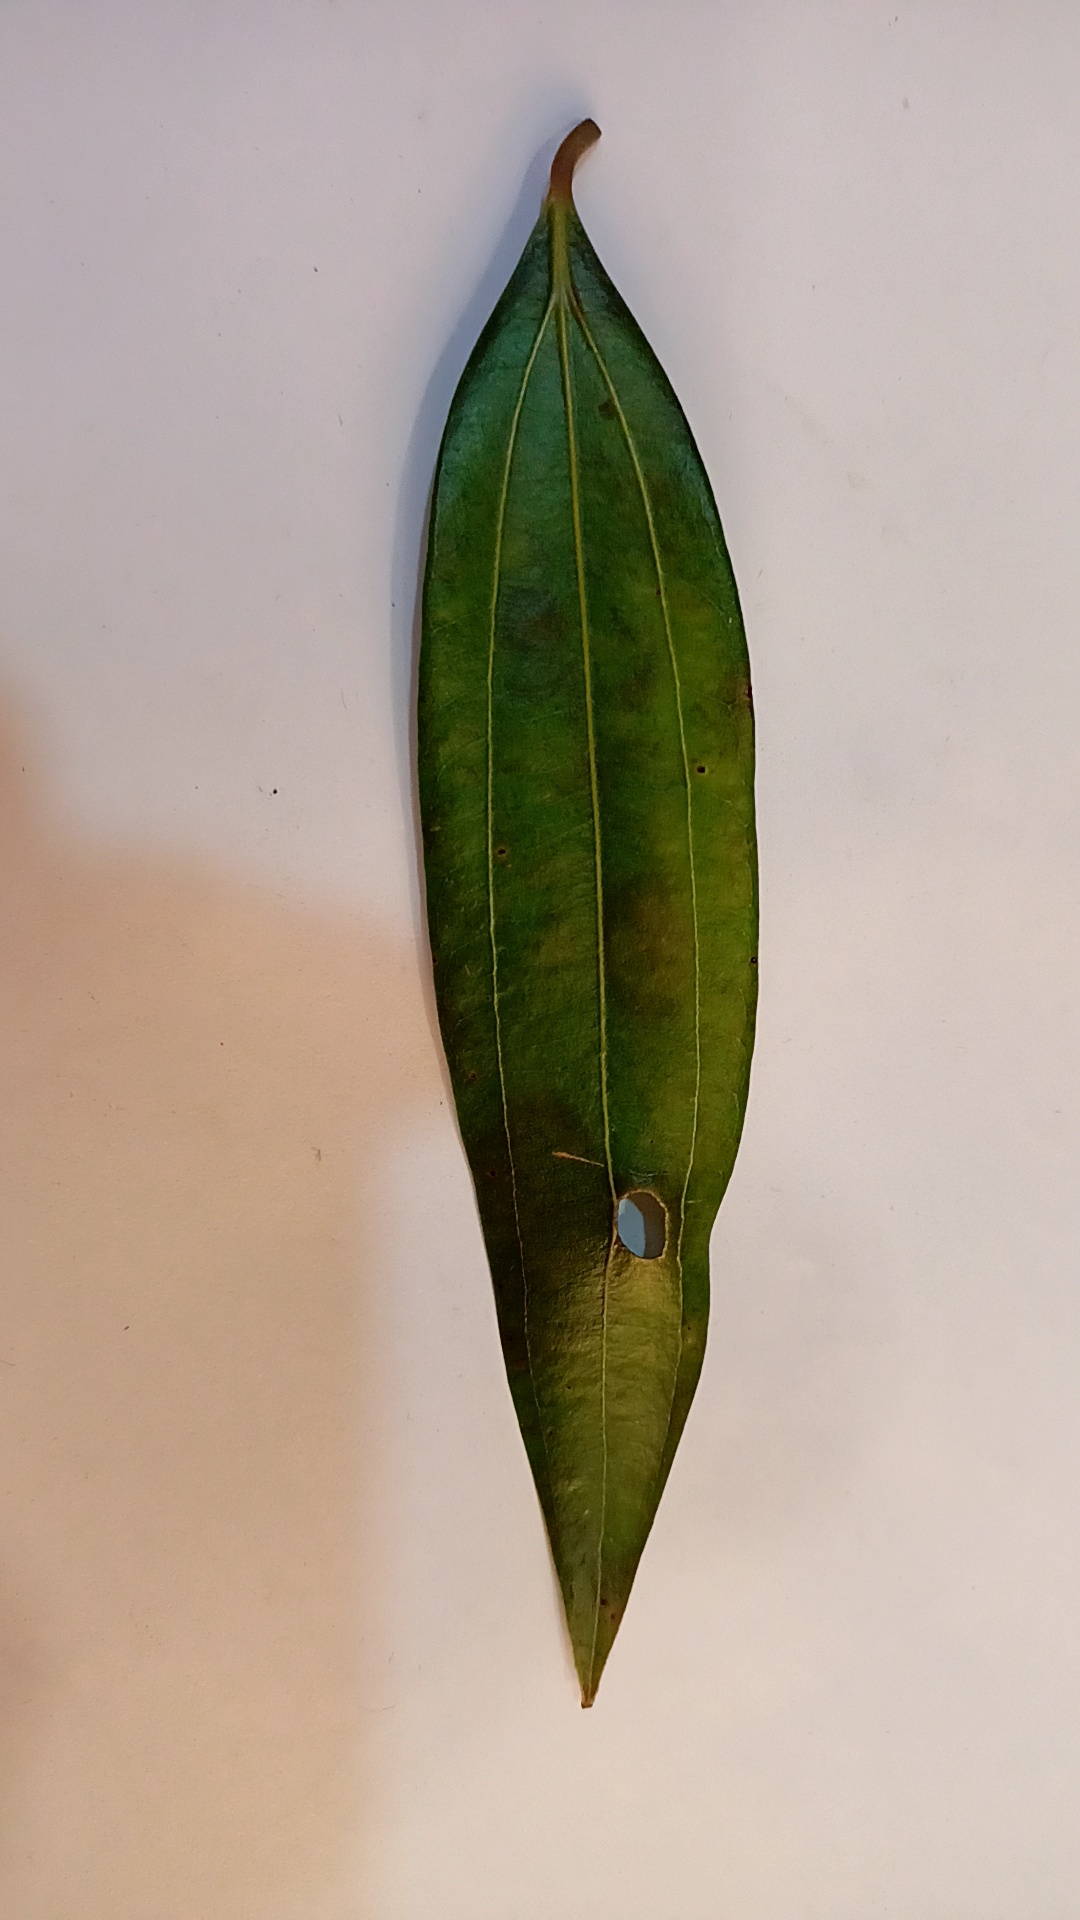
Label: Disease